Olmsted Island

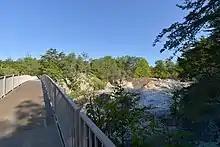
Water going under a bridge on Olmsted Island during a period of unusually high water

Olmsted Island is a small island in the middle of the Potomac River in the U.S. state of Maryland, near Great Falls which is a part of C & O Canal National Historical Park, located across the river from Great Falls Park. It is a part of Potomac, Maryland.